Messerschmitt Me 163 Komet

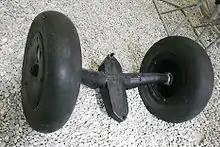
Me 163B's unsprung jettisonable main gear "dolly" unit

In early 1941, production of a prototype series, known as the "Me 163", began. Secrecy was such that the RLM's "GL/C" airframe number, "8-163", was actually that of the earlier Messerschmitt Bf 163. Three Bf 163-prototypes (V1 to V3) had been built, and it was thought that foreign intelligence services would conclude any reference to the number "163" was for that earlier design. During May 1941, the first prototype Me 163A, V4, was shipped to Peenemünde to receive the HWK RII-203 engine. By 2 October 1941, Me 163A V4, bearing the radio call sign letters, or "Stammkennzeichen", "KE+SW", set a new world speed record of , piloted by Heini Dittmar, with no apparent damage to the aircraft during the attempt. Some postwar aviation history publications stated that the Me 163A V3 was thought to have set the record. The record figure would not be officially surpassed until after the war, specifically by the American Douglas D-558-1 on 20 August 1947. Ten Me 163As (V4-V13) were built for pilot training and further tests; these were unarmed.